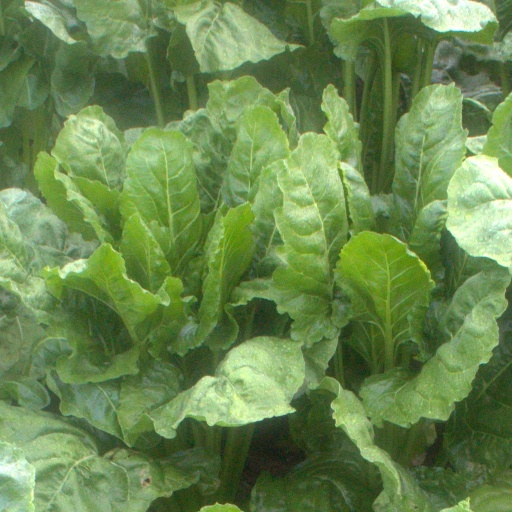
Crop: sugar beet